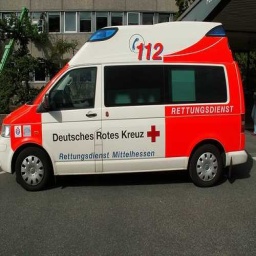
Label: ambulance